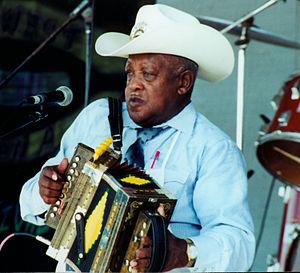
Boozoo Chavis, né le 23 octobre 1930 à Lac Charles en Louisiane et décédé le 5 mai 2001 à Austin, de son vrai nom Wilson Chavis, était un chanteur et compositeur de zarico américain.